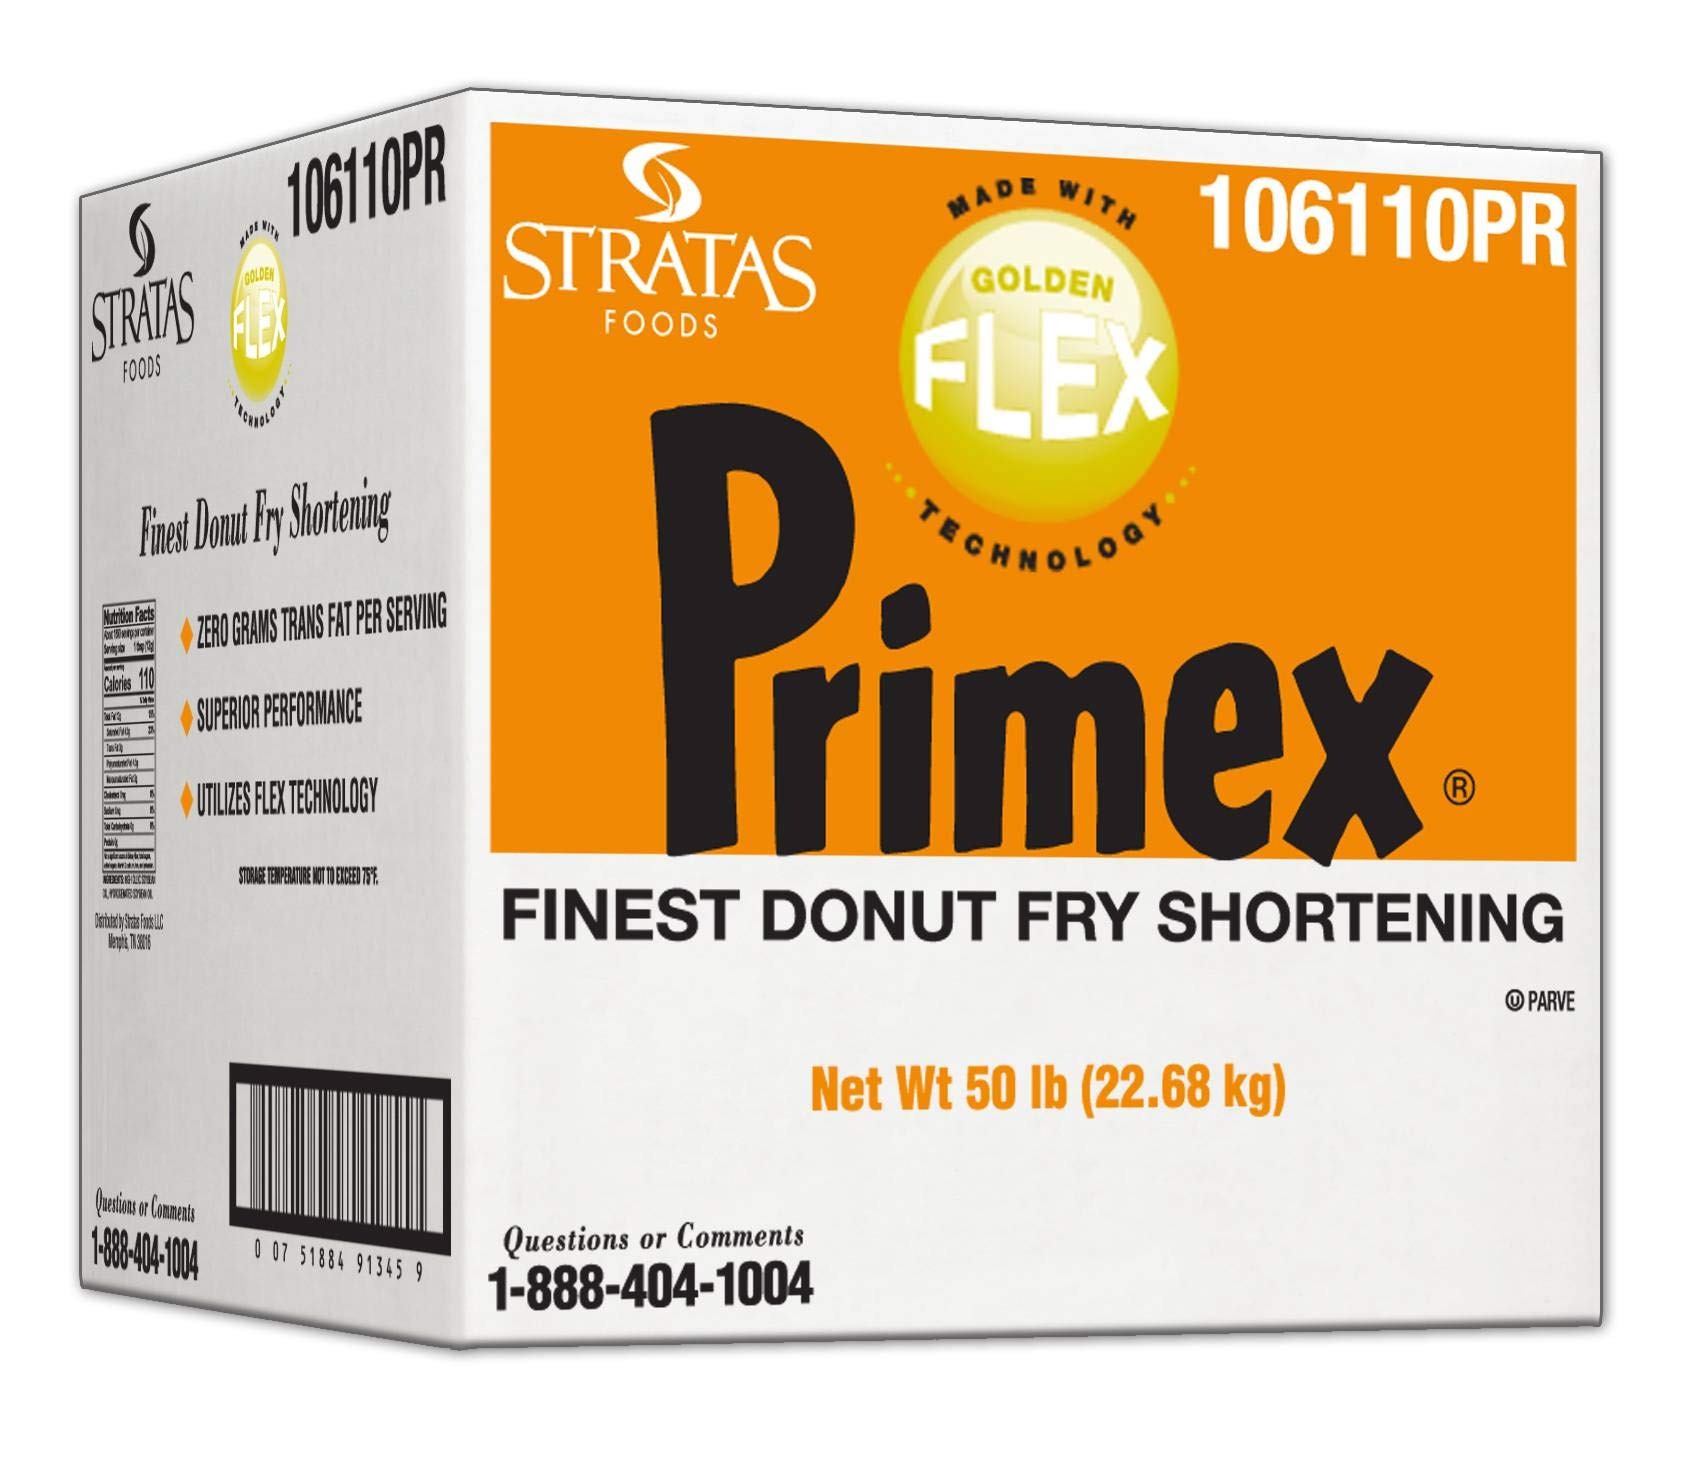
Item Name: Primex Golden Flex Donut Fry Shortening, 50 Pound -- 1 each.
Value: 800.0
Unit: Fl Oz

Price: 94.49